Frederick Lois Riefkohl

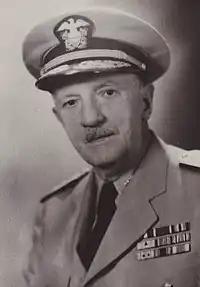
Rear Admiral Frederick L. Riefkohl

Riefkohl assumed command of the USS "Vincennes" on April 23, 1941. The USS "Vincennes" was in the Atlantic Ocean when the U.S. entered World War II and escorted the aircraft carrier USS "Hornet" to the Pacific. The Vincennes was among the cruiser escorts for "Hornet" and USS "Enterprise" which were involved with the Doolittle Raids on Tokyo and which later participated in the Battle of Midway.